Sommariva, Queensland

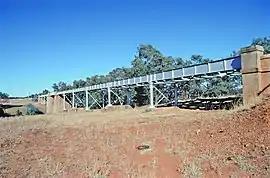
Angellala Rail Bridge, 1994

Sommariva is a locality in the Shire of Murweh, Queensland, Australia. It is situated east of Charleville and west of Morven on the Warrego Highway. In the , Sommariva had a population of 25 people.